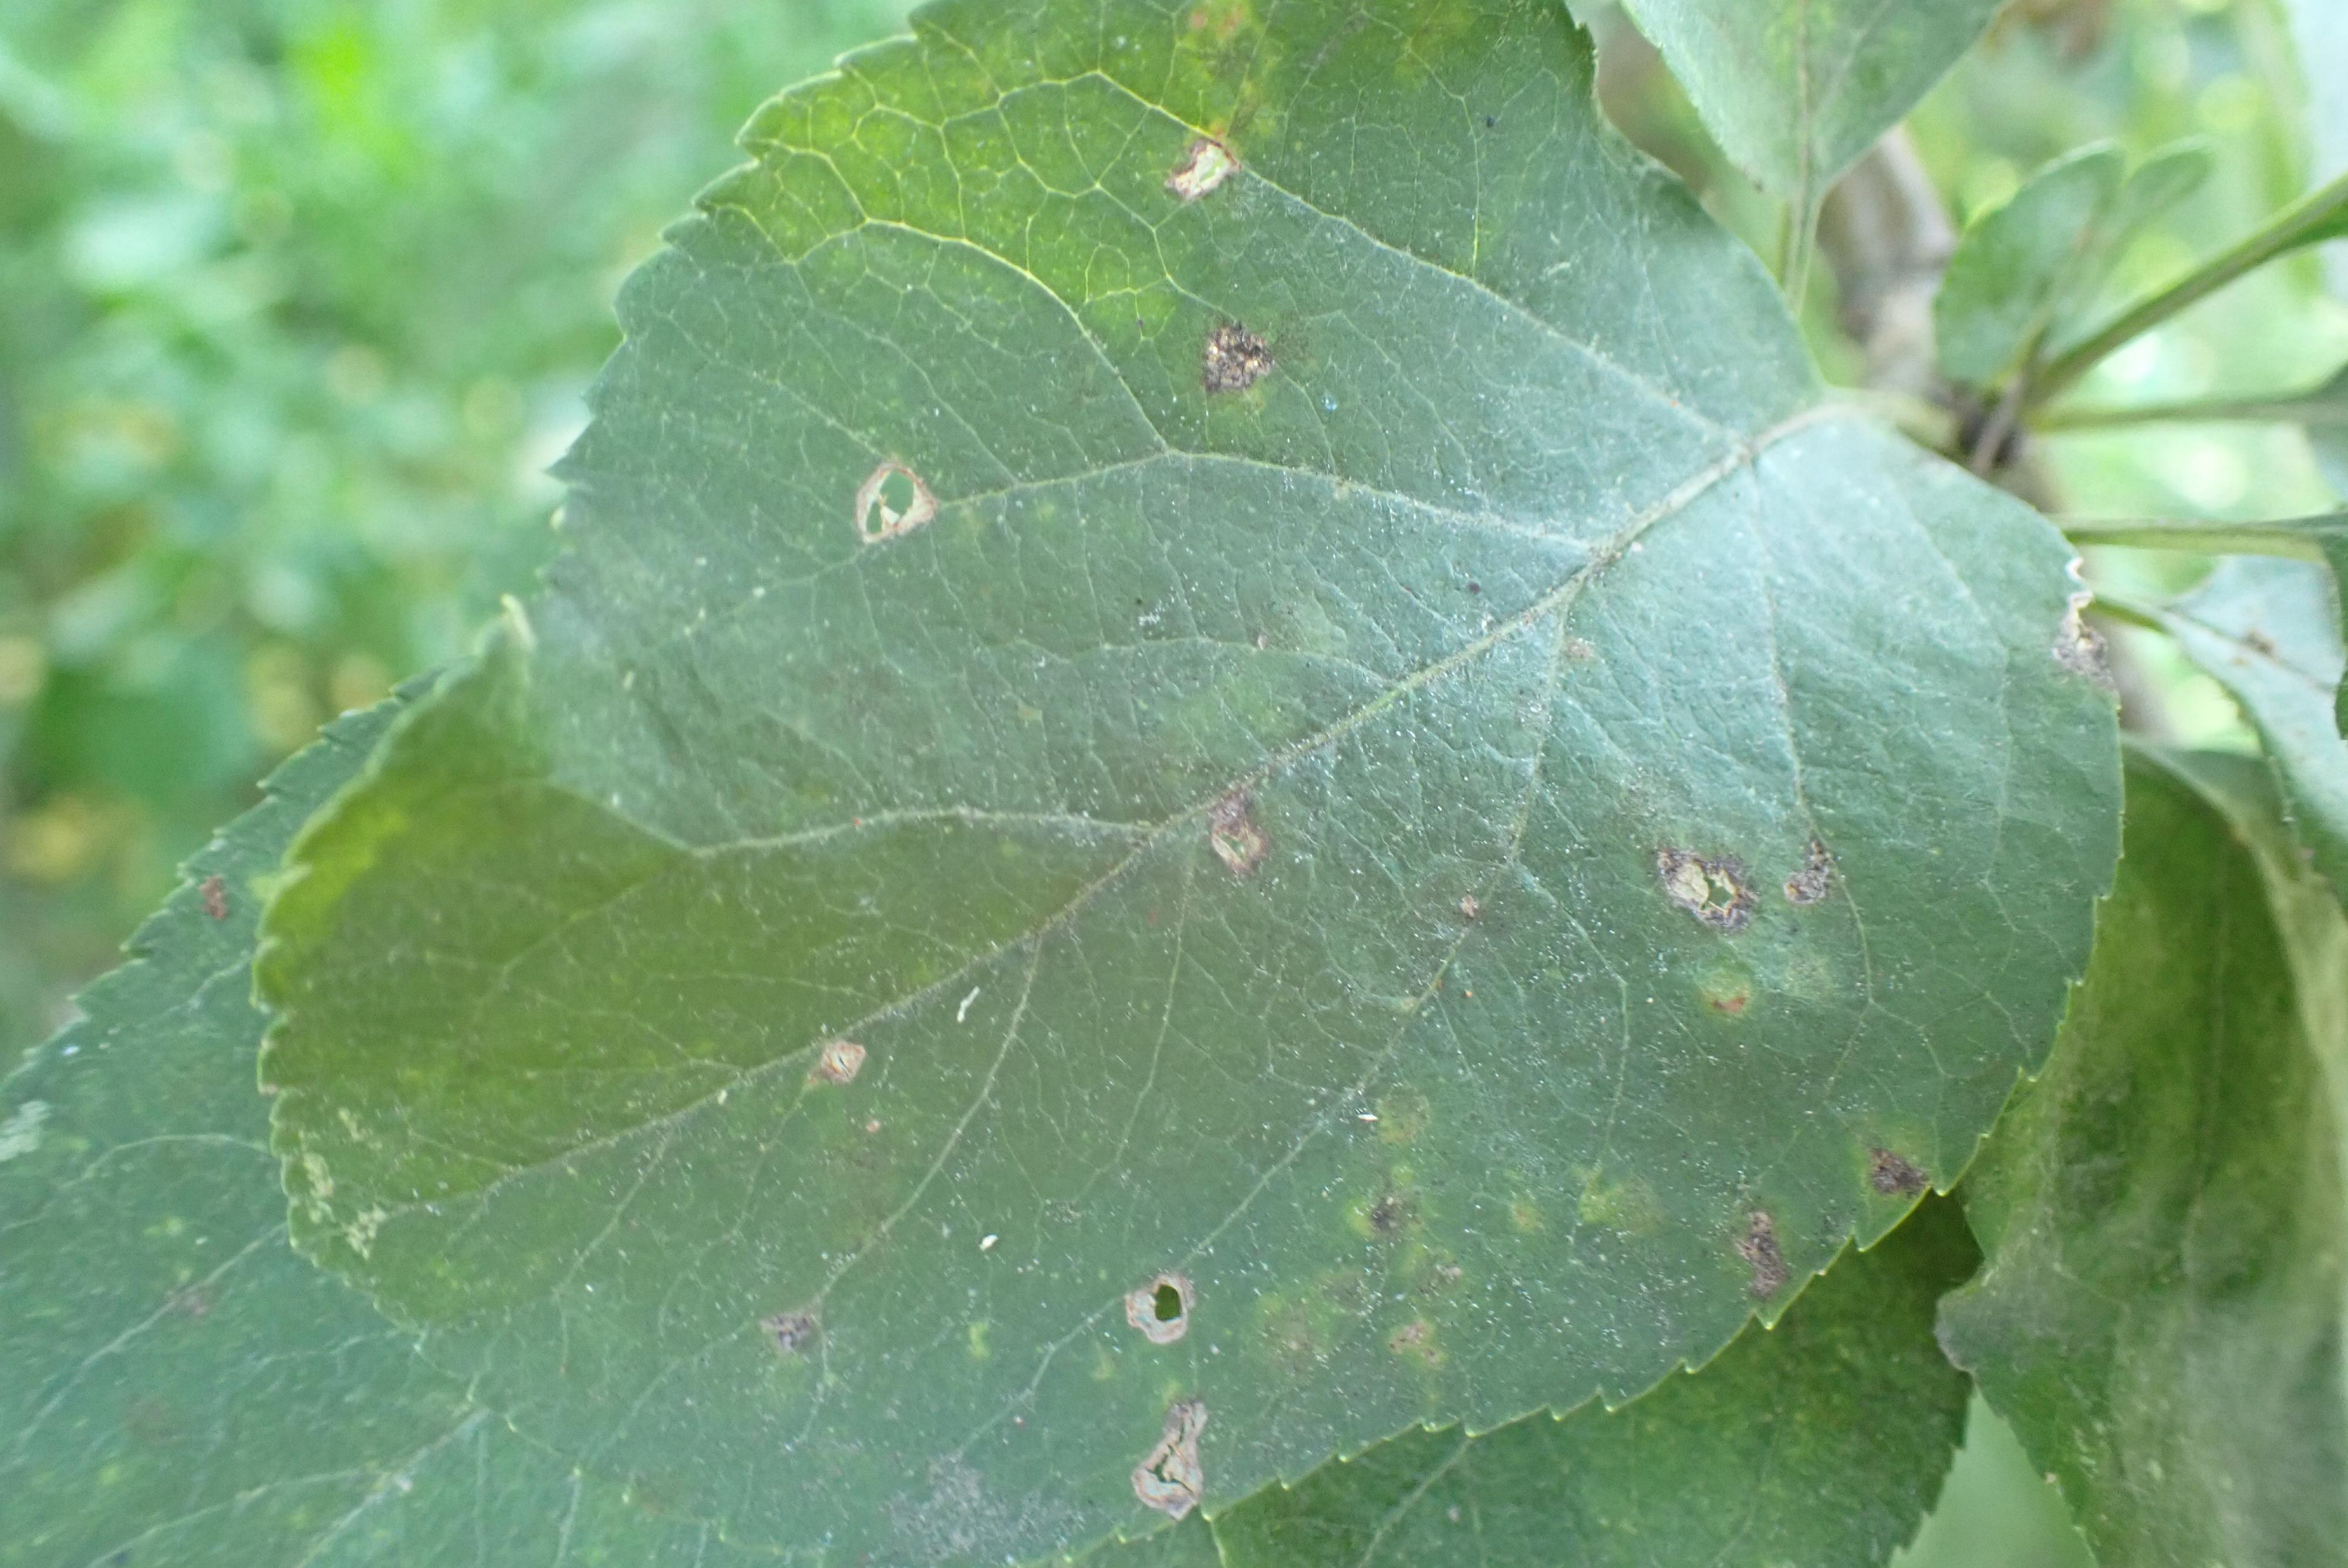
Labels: complex